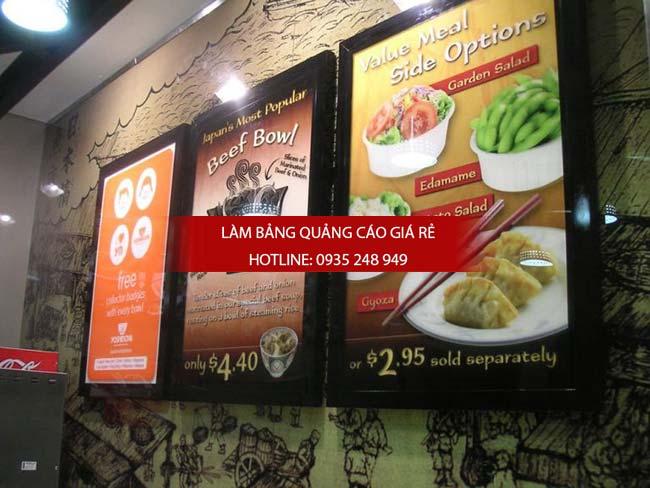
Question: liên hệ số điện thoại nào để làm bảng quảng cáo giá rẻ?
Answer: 0935248949